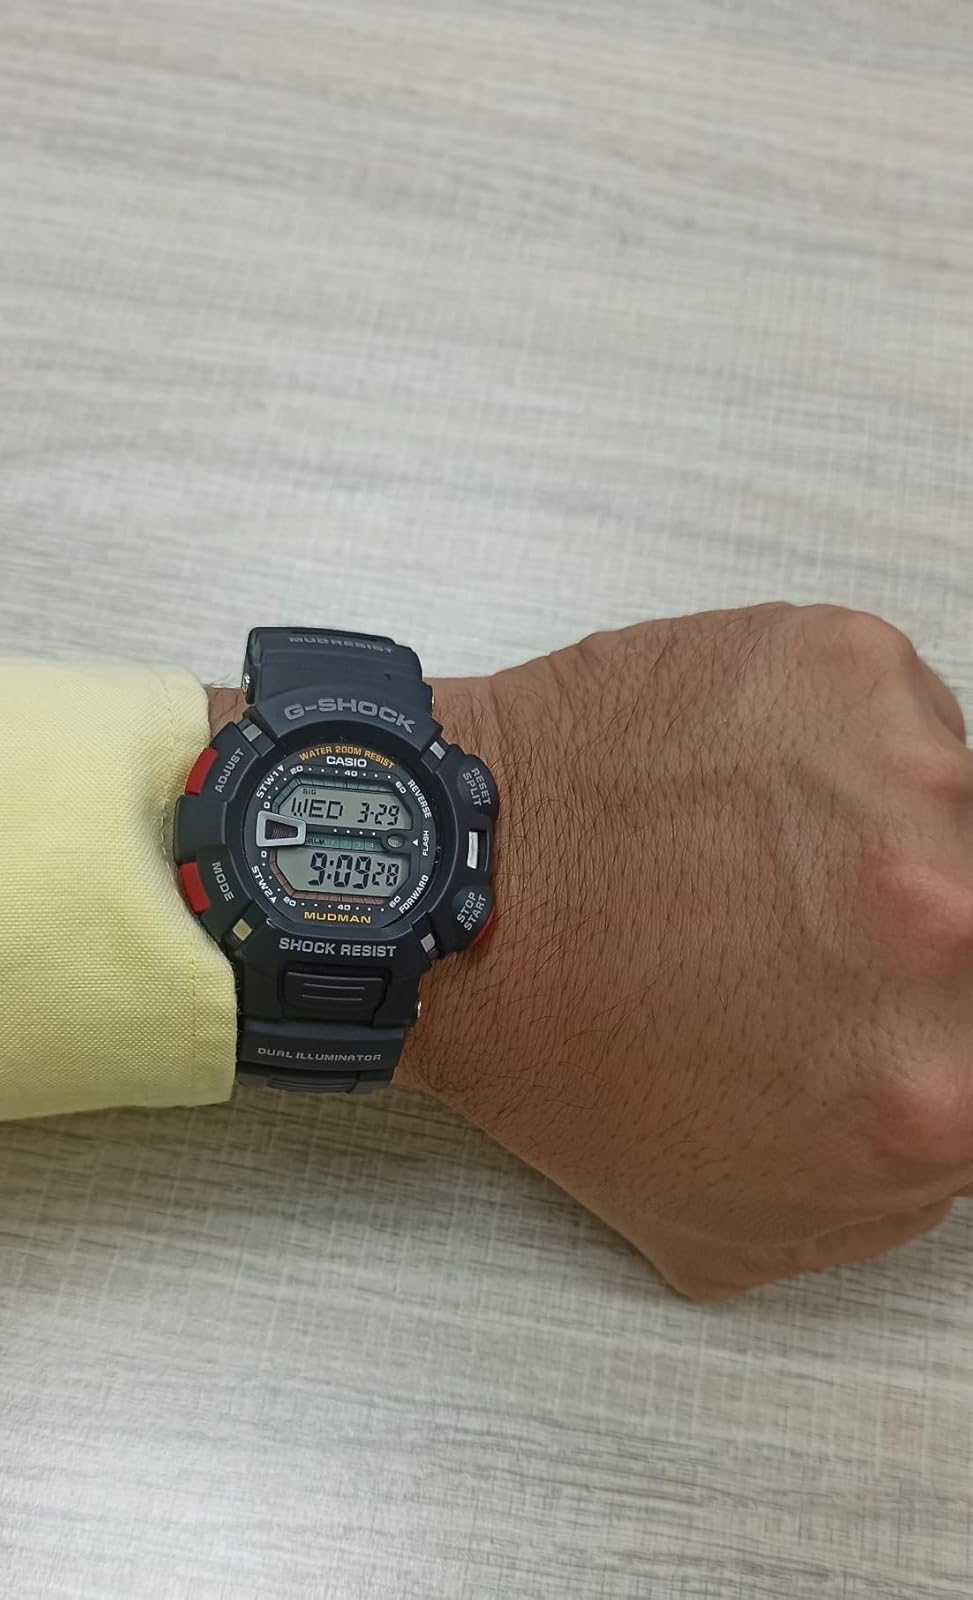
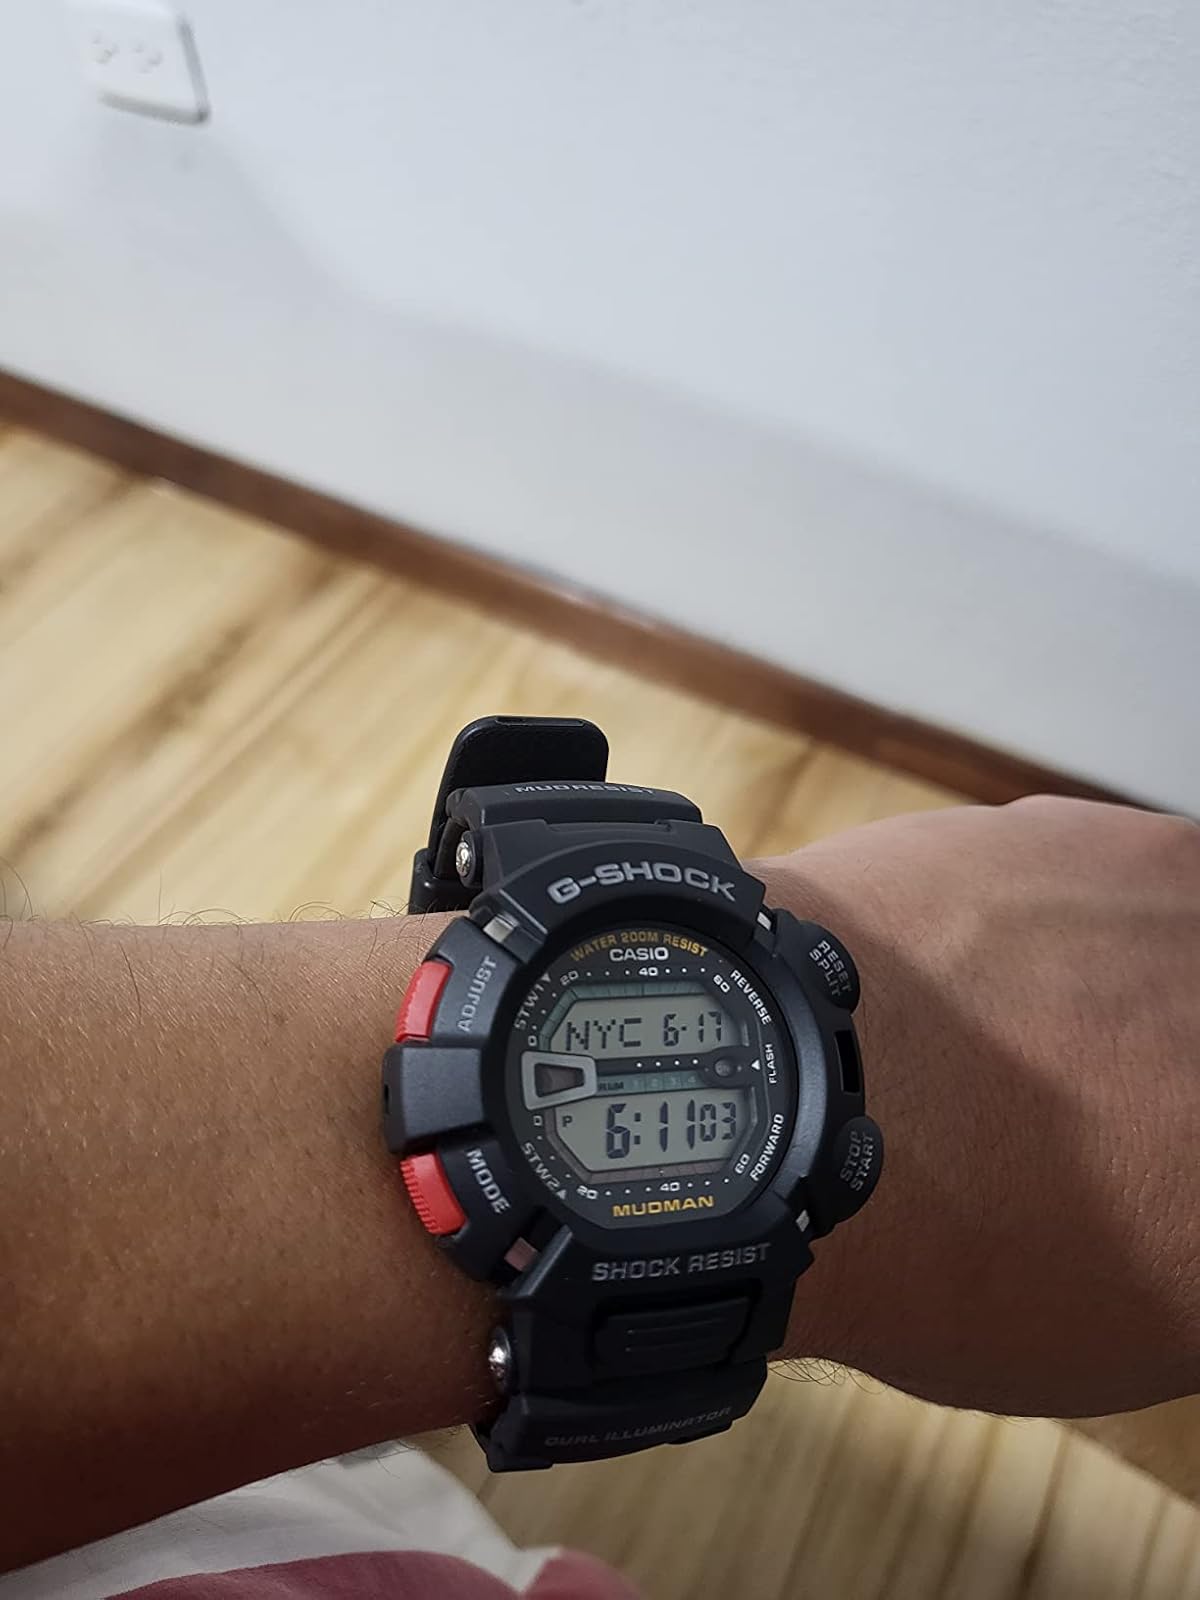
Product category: accessories_watch
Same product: yes